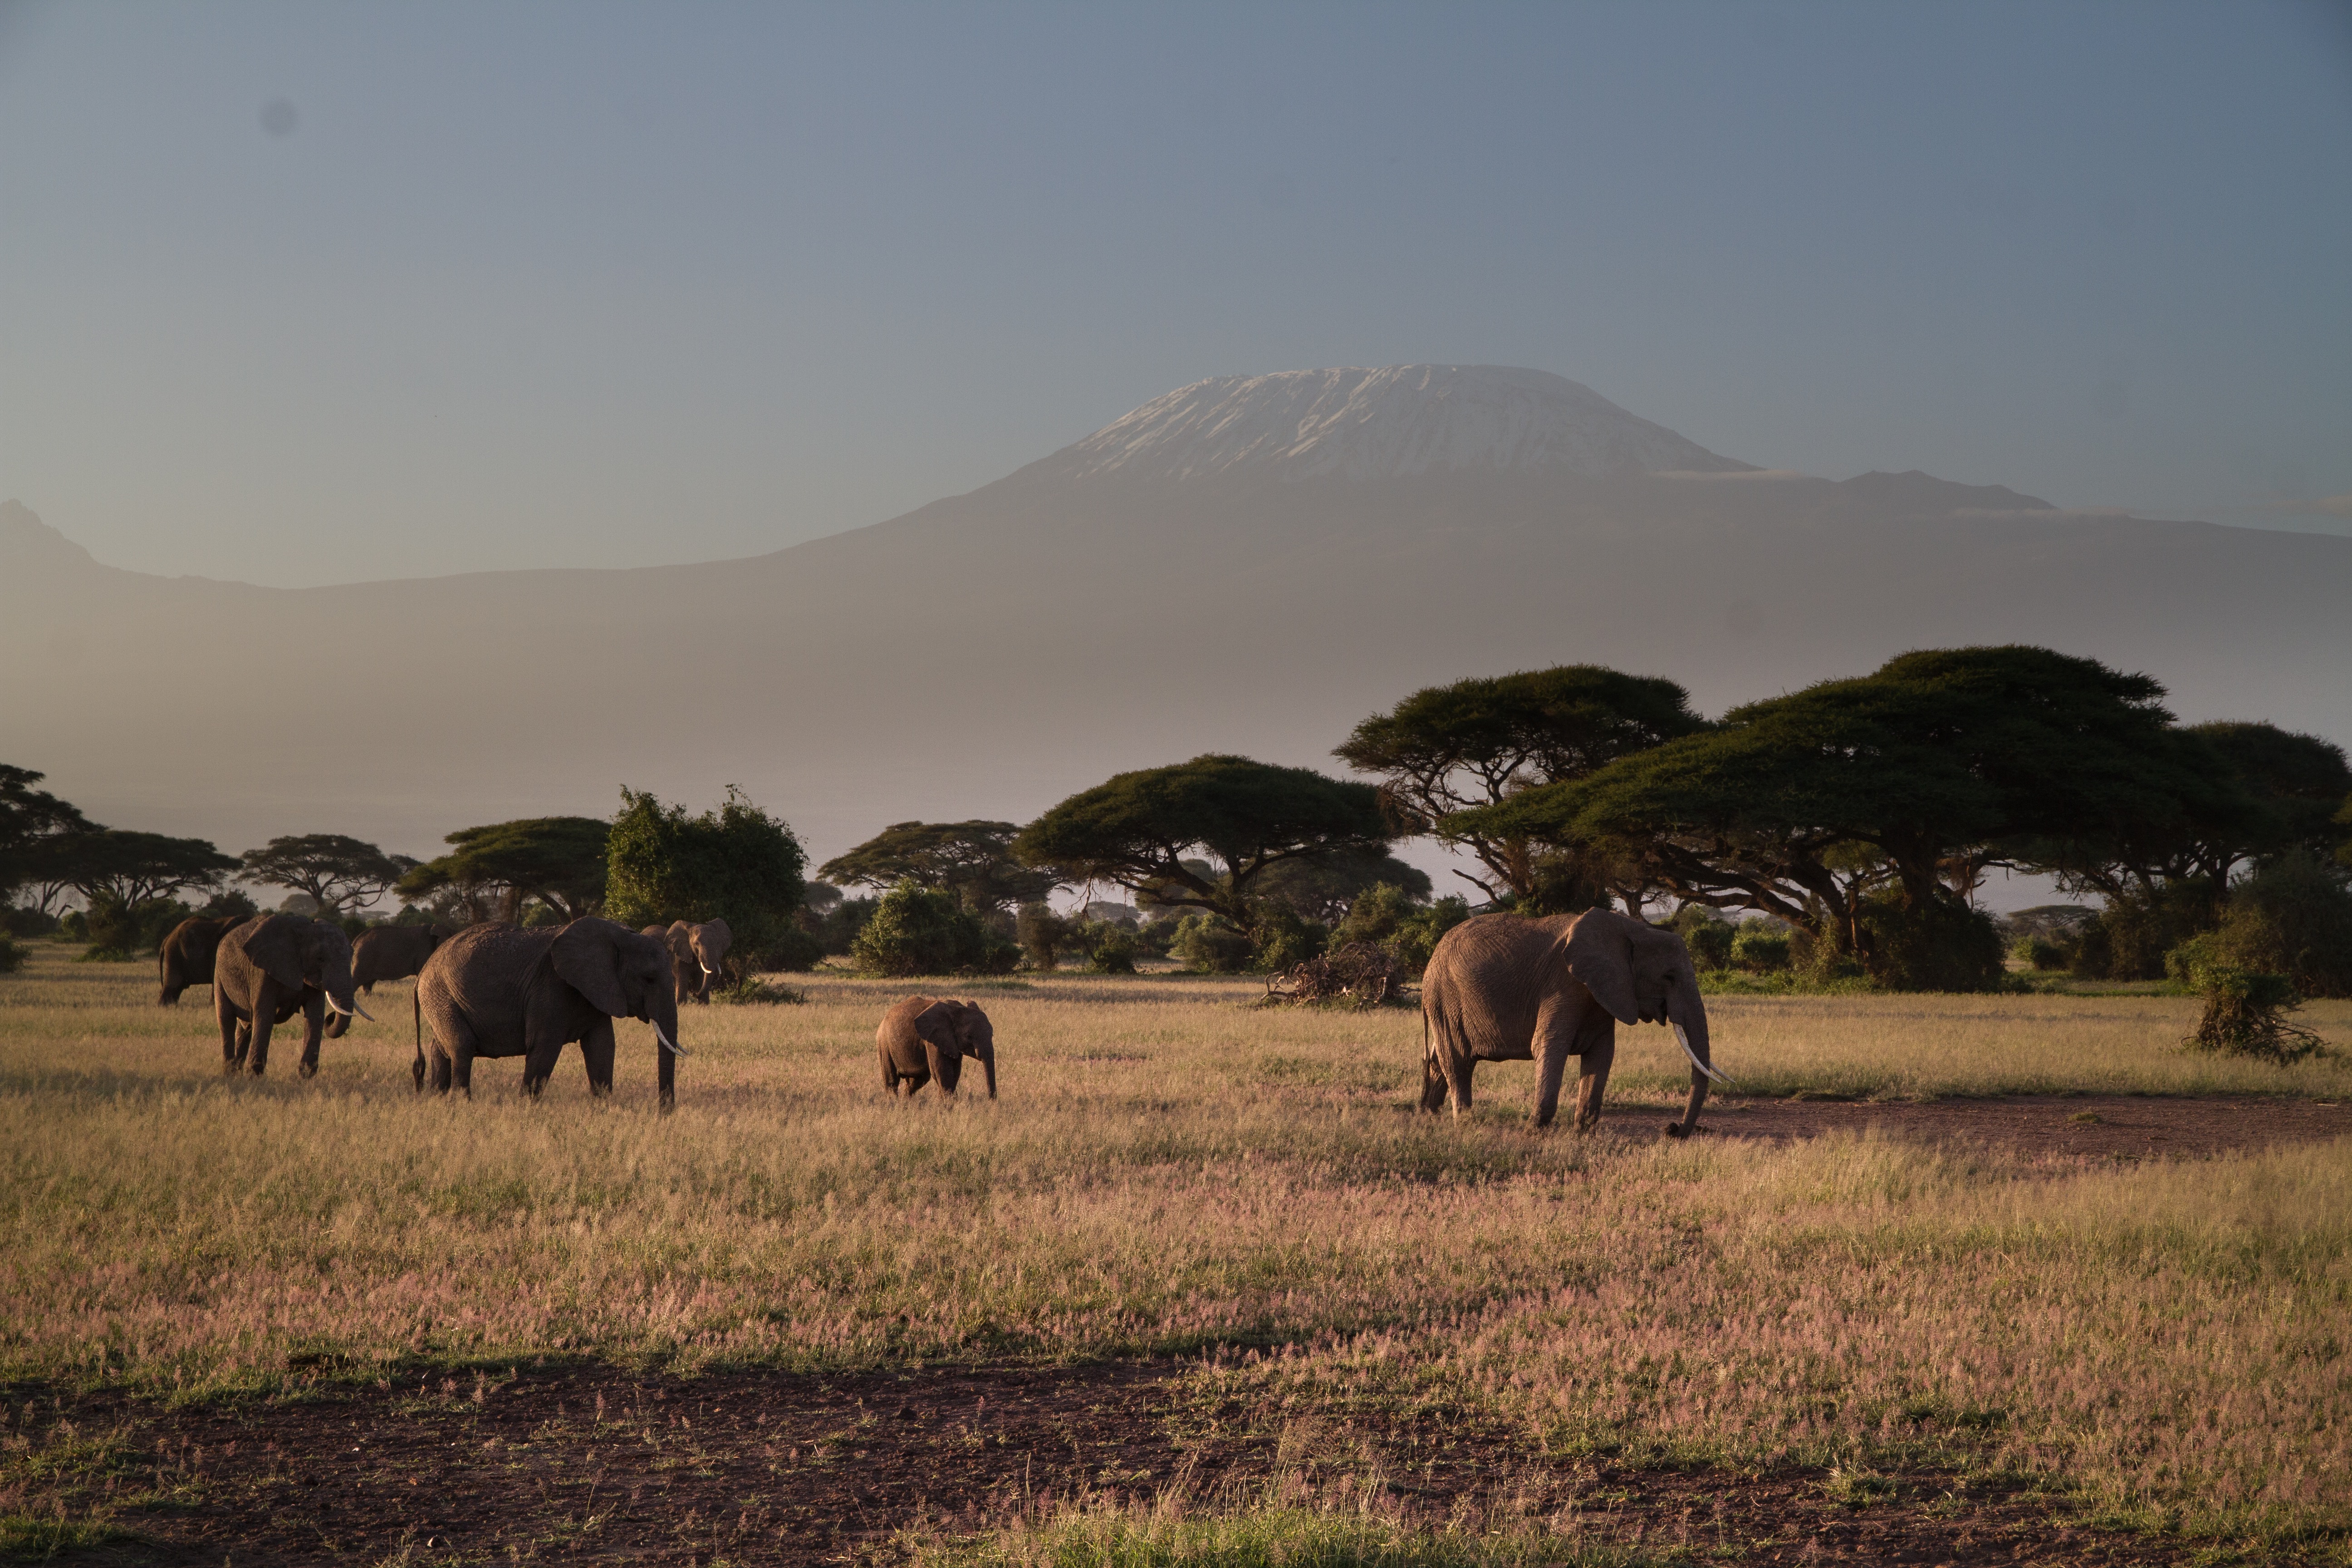
landscape, nature, wilderness, prairie, adventure, animal, wildlife, herd, pasture, grazing, ranch, africa, national park, savanna, plain, elephant, trees, savannah, grassland, plateau, habitat, azaleas, safari, ecosystem, amboseli, steppe, rural area, african bush elephant, natural environment, cattle like mammal, horse like mammal, kilimadscharo